Horatio Walpole (died 1717)

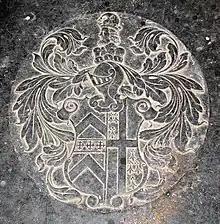
Detail from ledger stone of Horatio Walpole in St Martin at Tours' Church, Houghton, showing arms of Walpole impaling Osborne, for his second wife Anne Osborne

Horatio Walpole (11 July 1663 – 1717), of Beck Hall, Norfolk, was an English Tory politician who sat in the English and British House of Commons between 1702 and 1710. He was the uncle of Sir Robert Walpole, Prime Minister, but differed politically from the rest of the family.